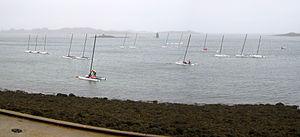
L’Aber-Wrac'h est un fleuve côtier, puis dans sa partie aval, un aber du pays de Léon dans le nord-ouest du Finistère, en Bretagne. L'Aber-Wrac'h est le plus long et le plus septentrional des abers de la Côte des Abers. C'est également le nom du hameau de Landéda abritant le port du même nom.